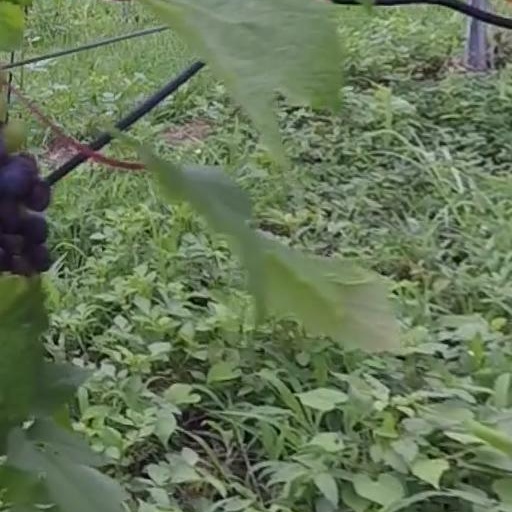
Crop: grape